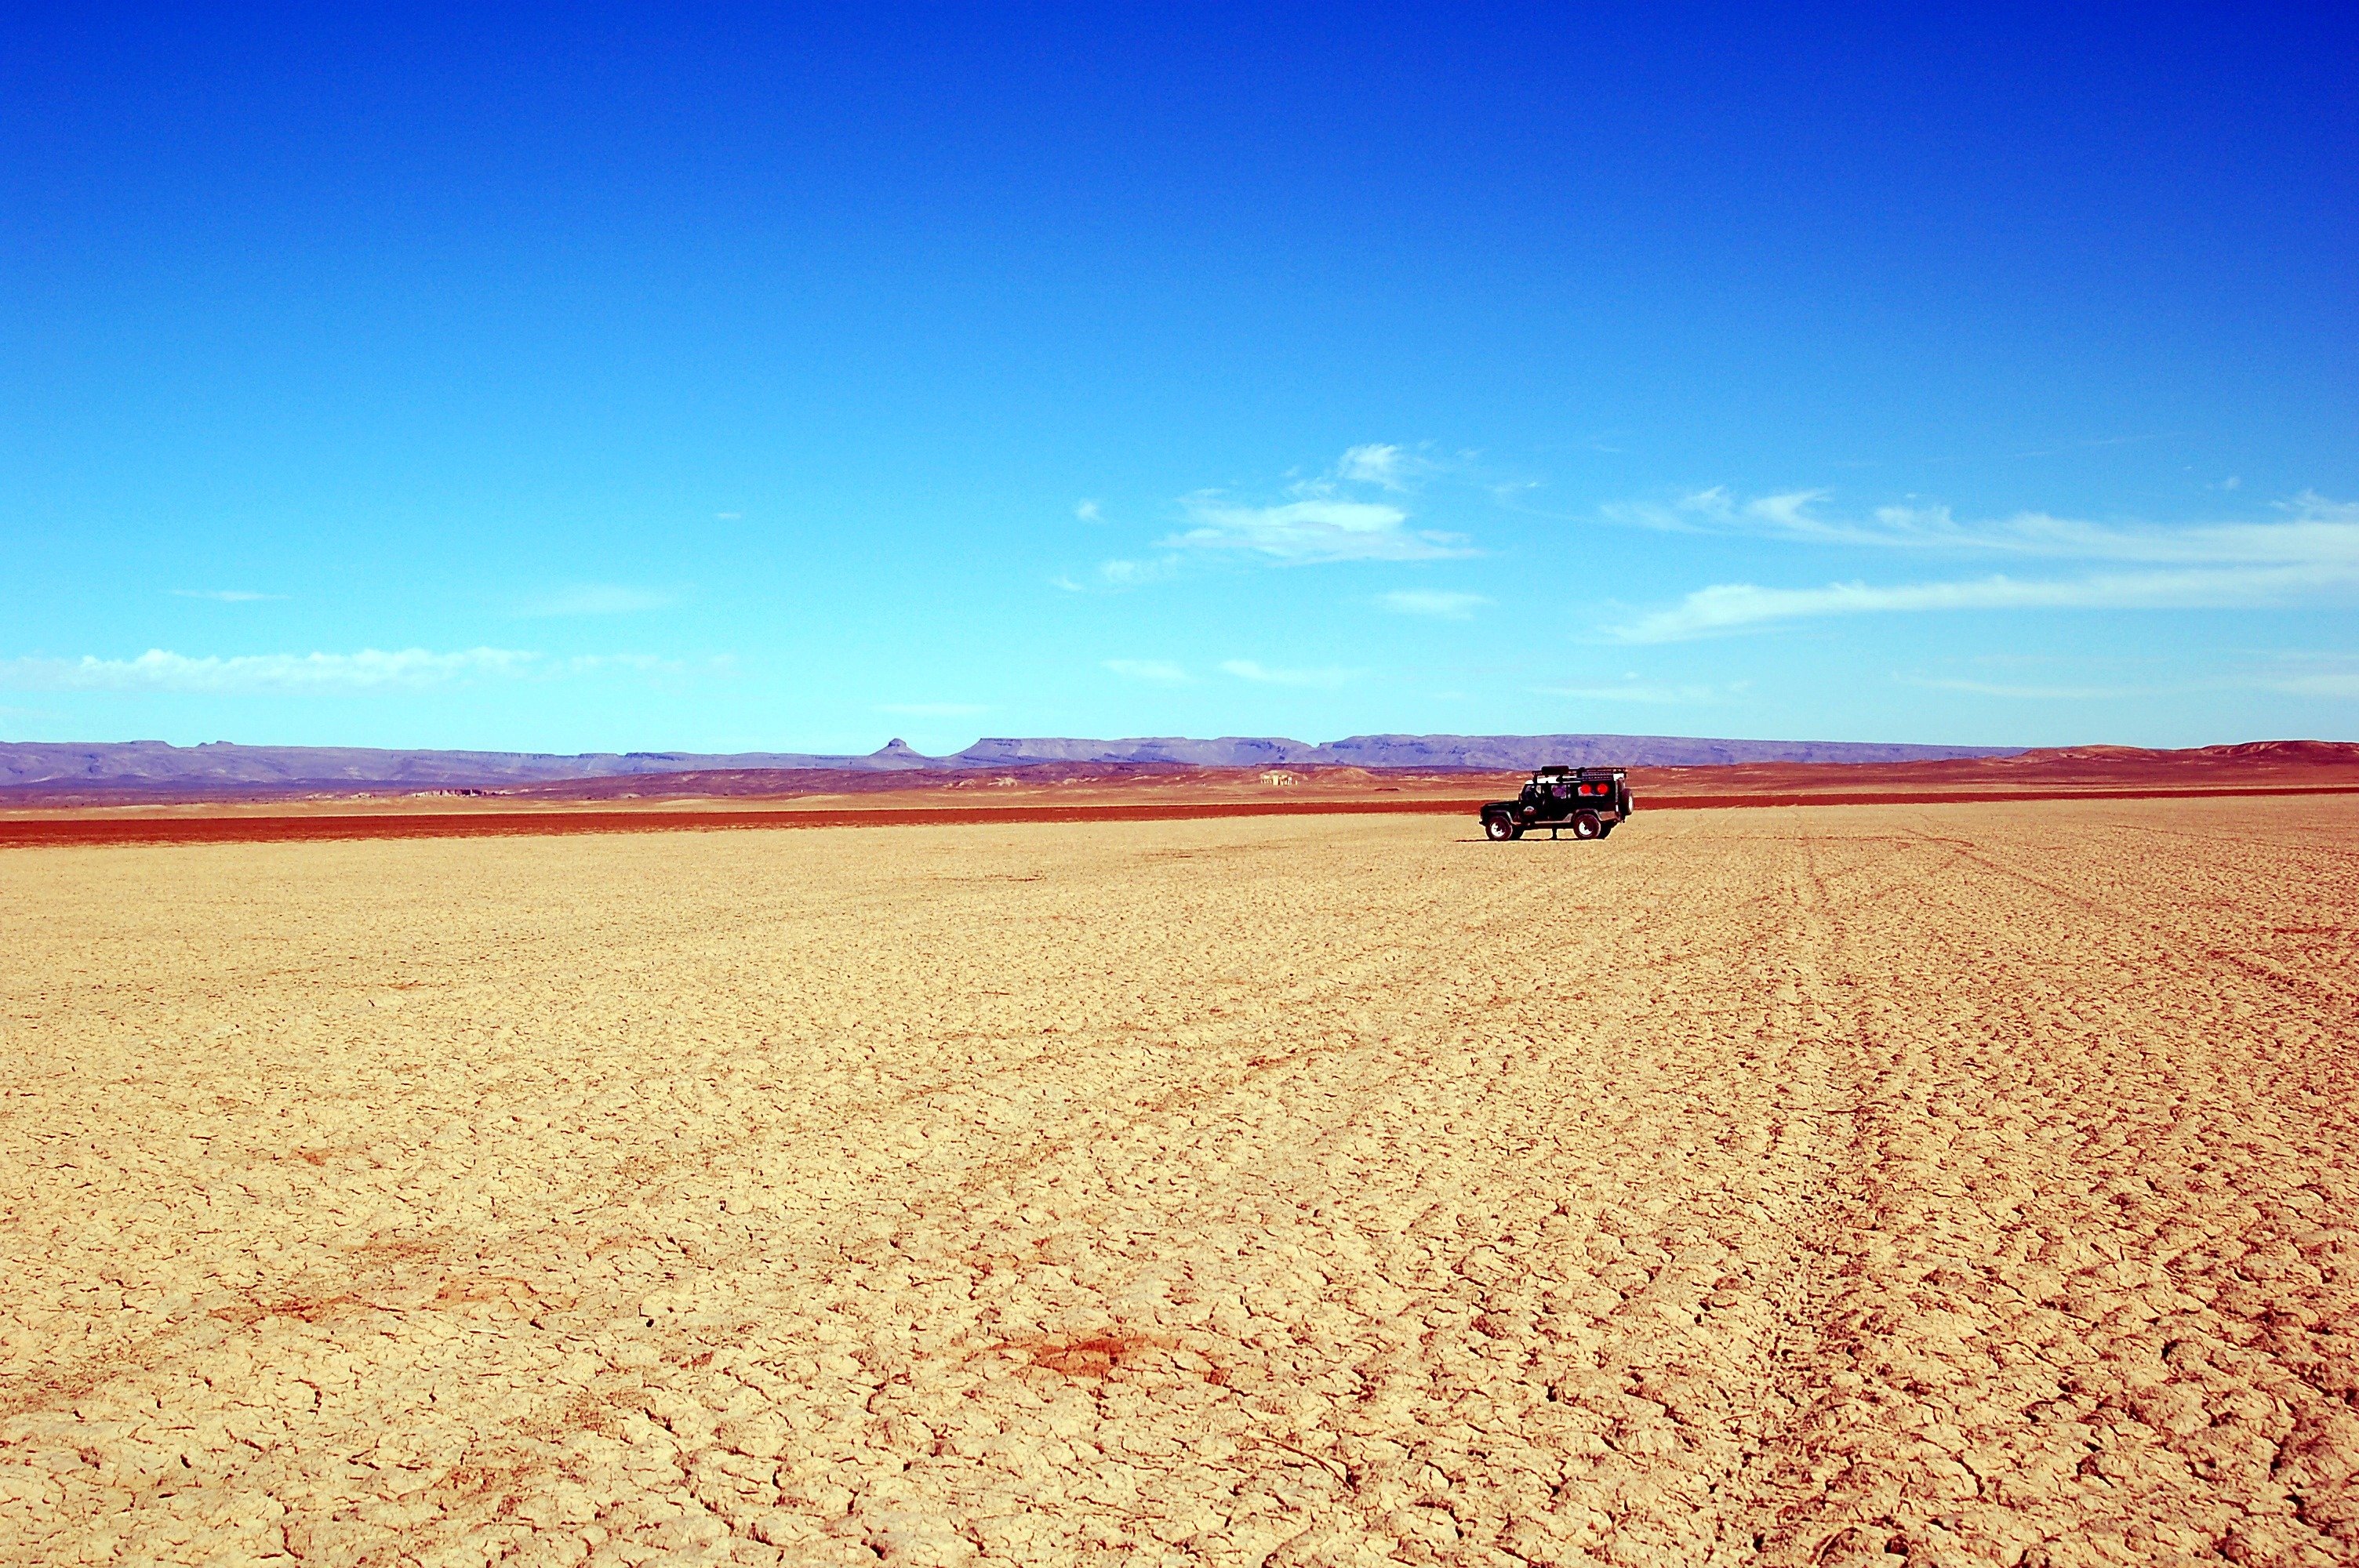
landscape, tree, nature, sand, horizon, sky, sport, car, field, wheat, prairie, desert, dune, food, crop, peaceful, africa, soil, freedom, agriculture, plain, drying, background, earth, sports, grassland, engine, plateau, wallpaper, morocco, marroc, rally, drought, soledad, steppe, flowering plant, screen saver, all terrain, natural environment, aeolian landform, grass family, land plant, traces of tyres, sand tracks